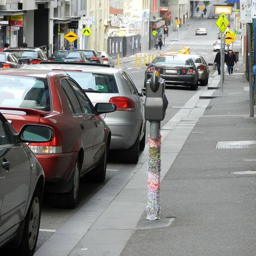
a street view of cars parked alongside parking meters on a one way street
A bunch of cars parked at the curb near some meters.
A parking meter is on the sidewalk and there are several cars parked.
A row of cars parked next to a parking meter.
A line of parked cars on a city street beside a parking meter.